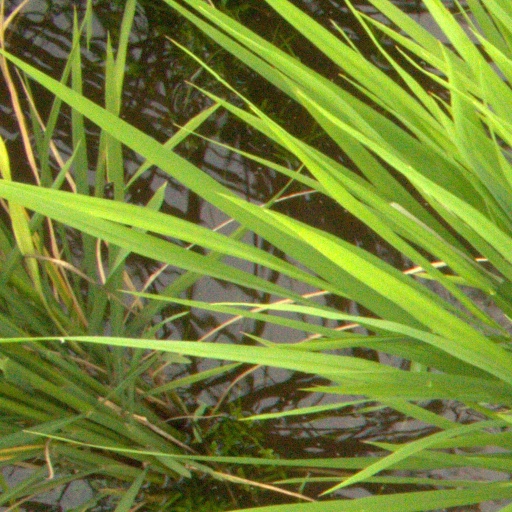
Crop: rice